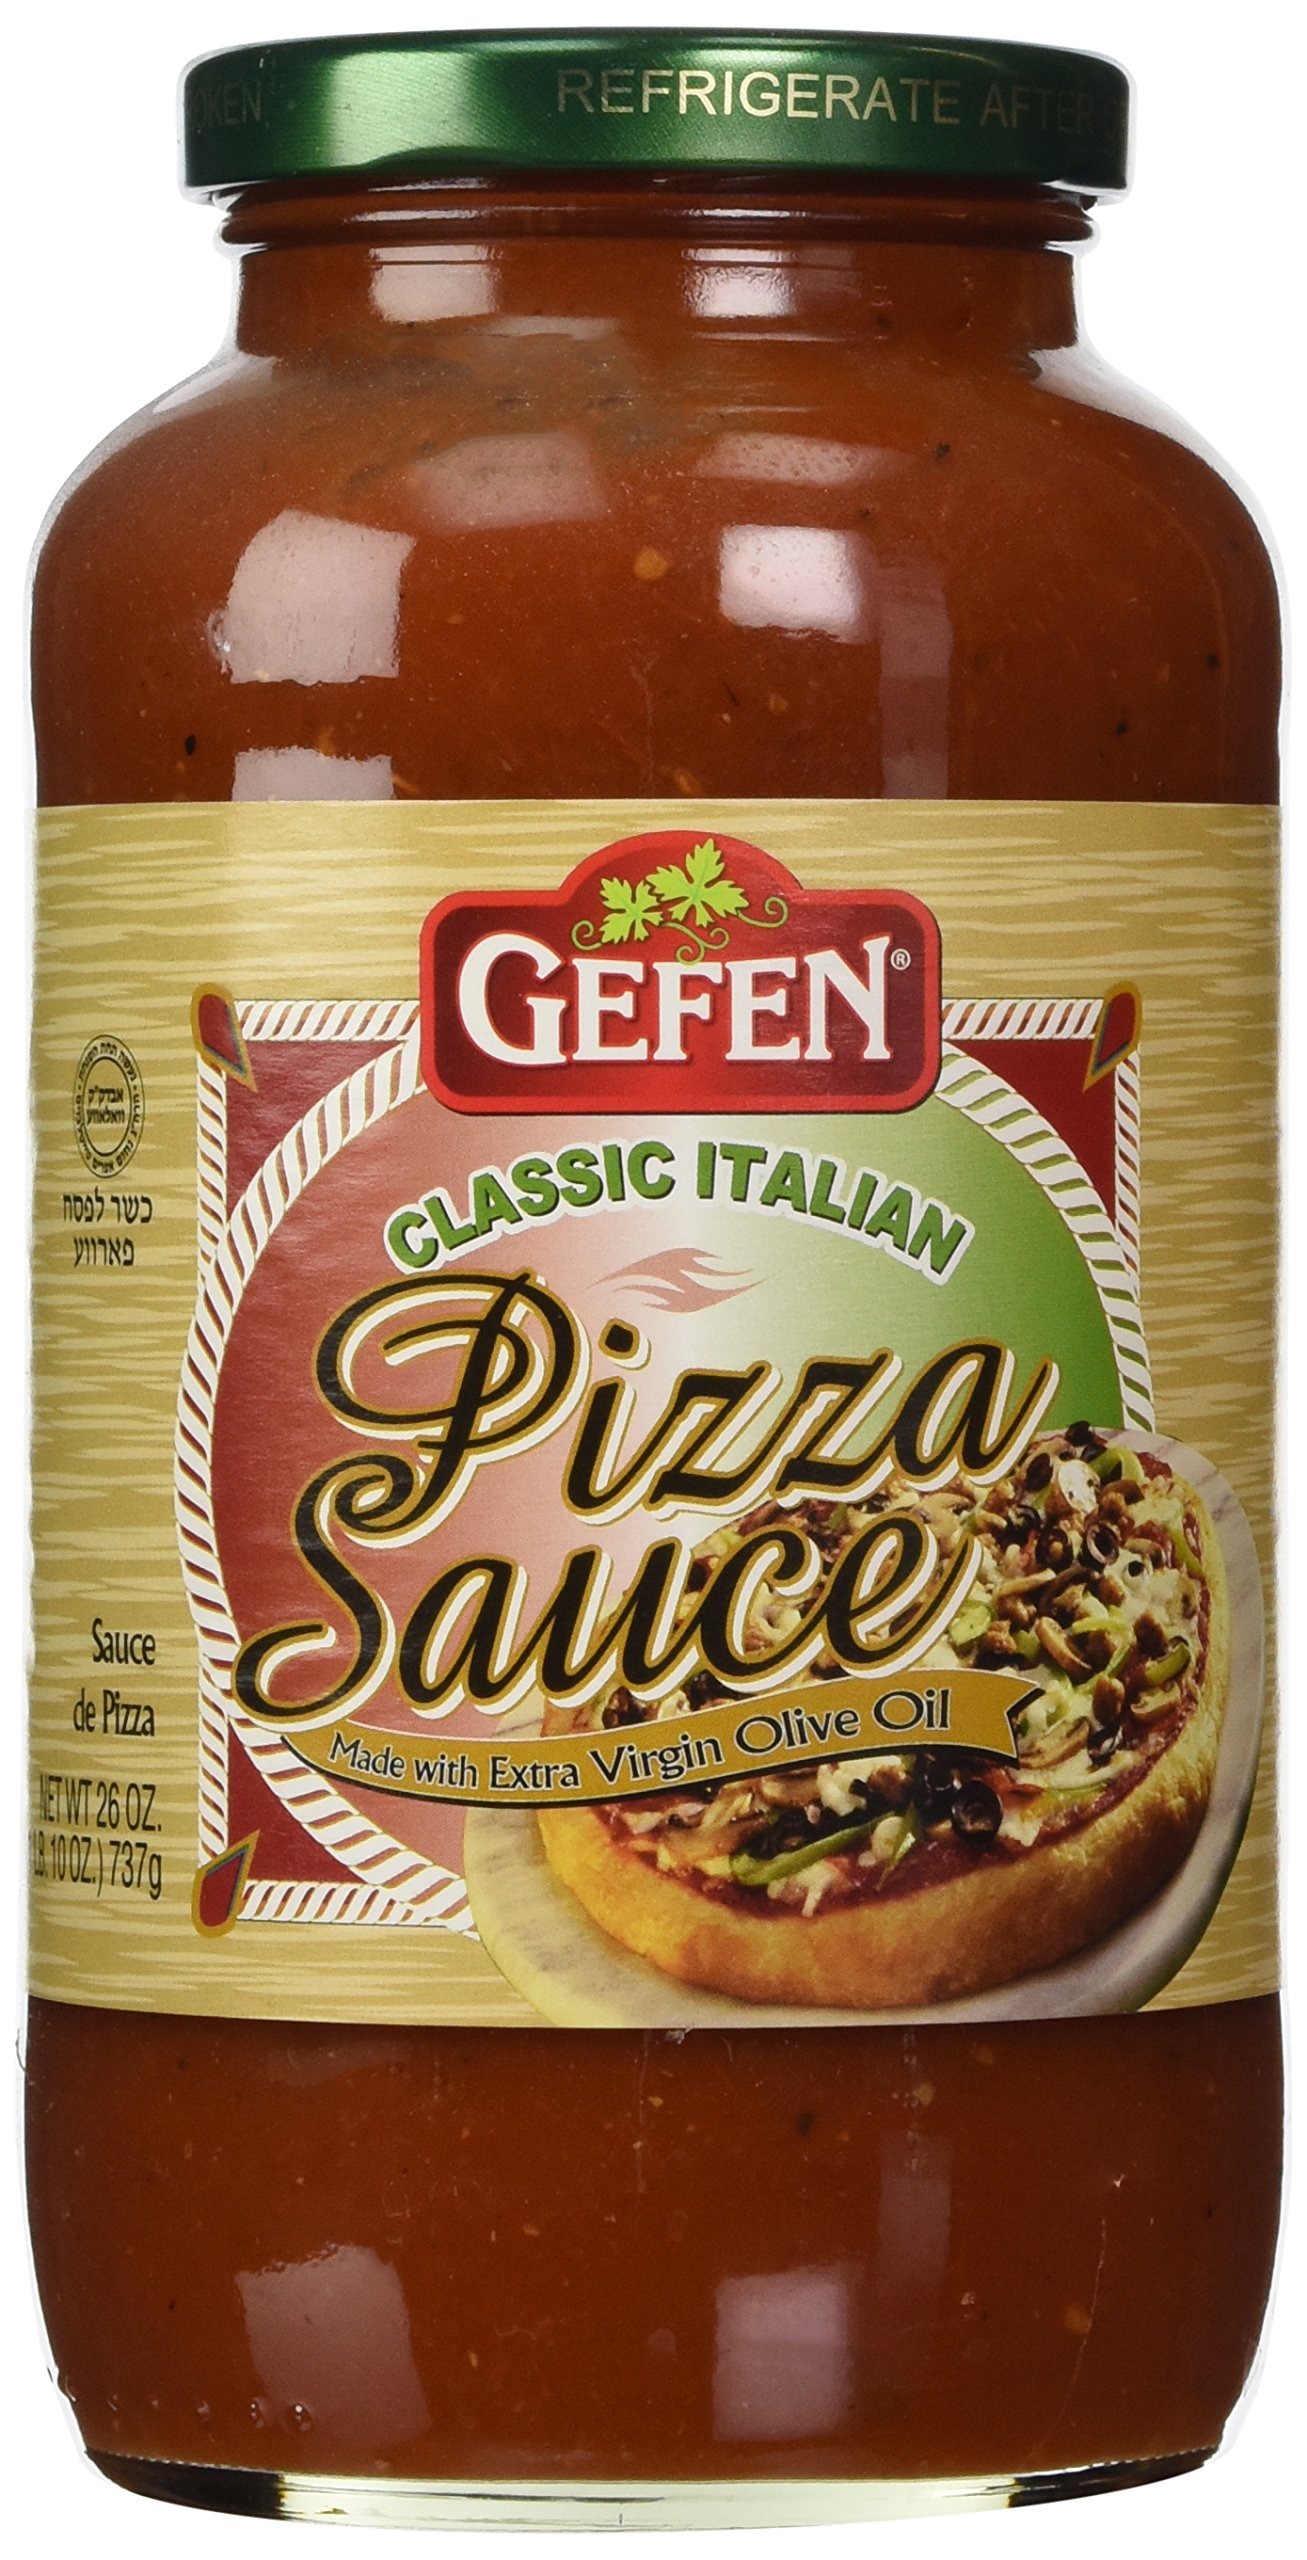
Item Name: Gefen Pizza Sauce, 26 oz
Bullet Point 1: Sauce Pizza
Bullet Point 2: Gefen Pizza
Value: 26.0
Unit: oz

Price: 6.51